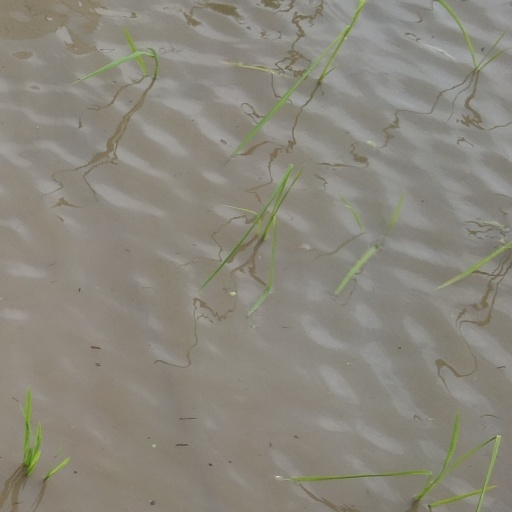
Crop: rice